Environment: lab
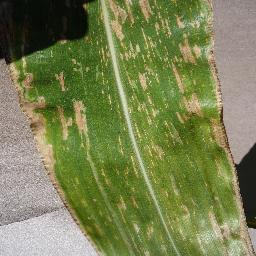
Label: gray_leaf_spot